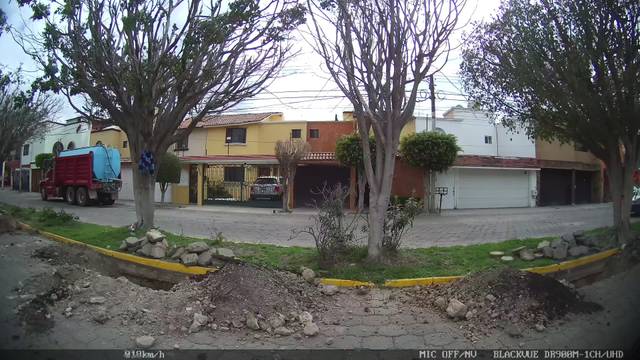
Region: Mexico
Coordinates: 20.567, -100.42